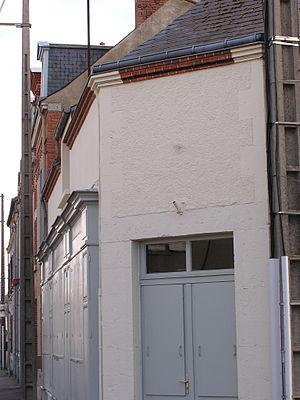
Maurice Genevoix, né le 29 novembre 1890 à Decize et mort le 8 septembre 1980 à Xàbia, est un écrivain et poète français.